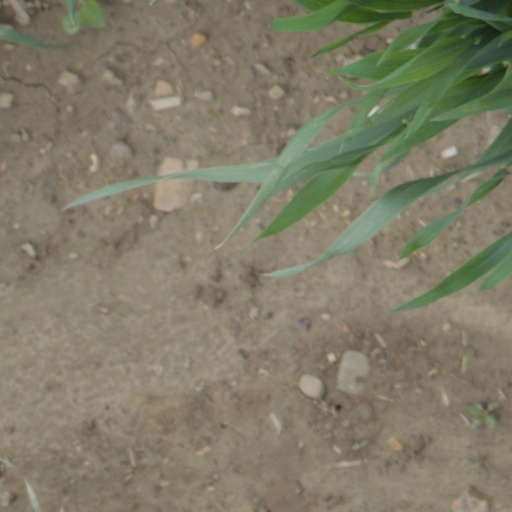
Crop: wheat